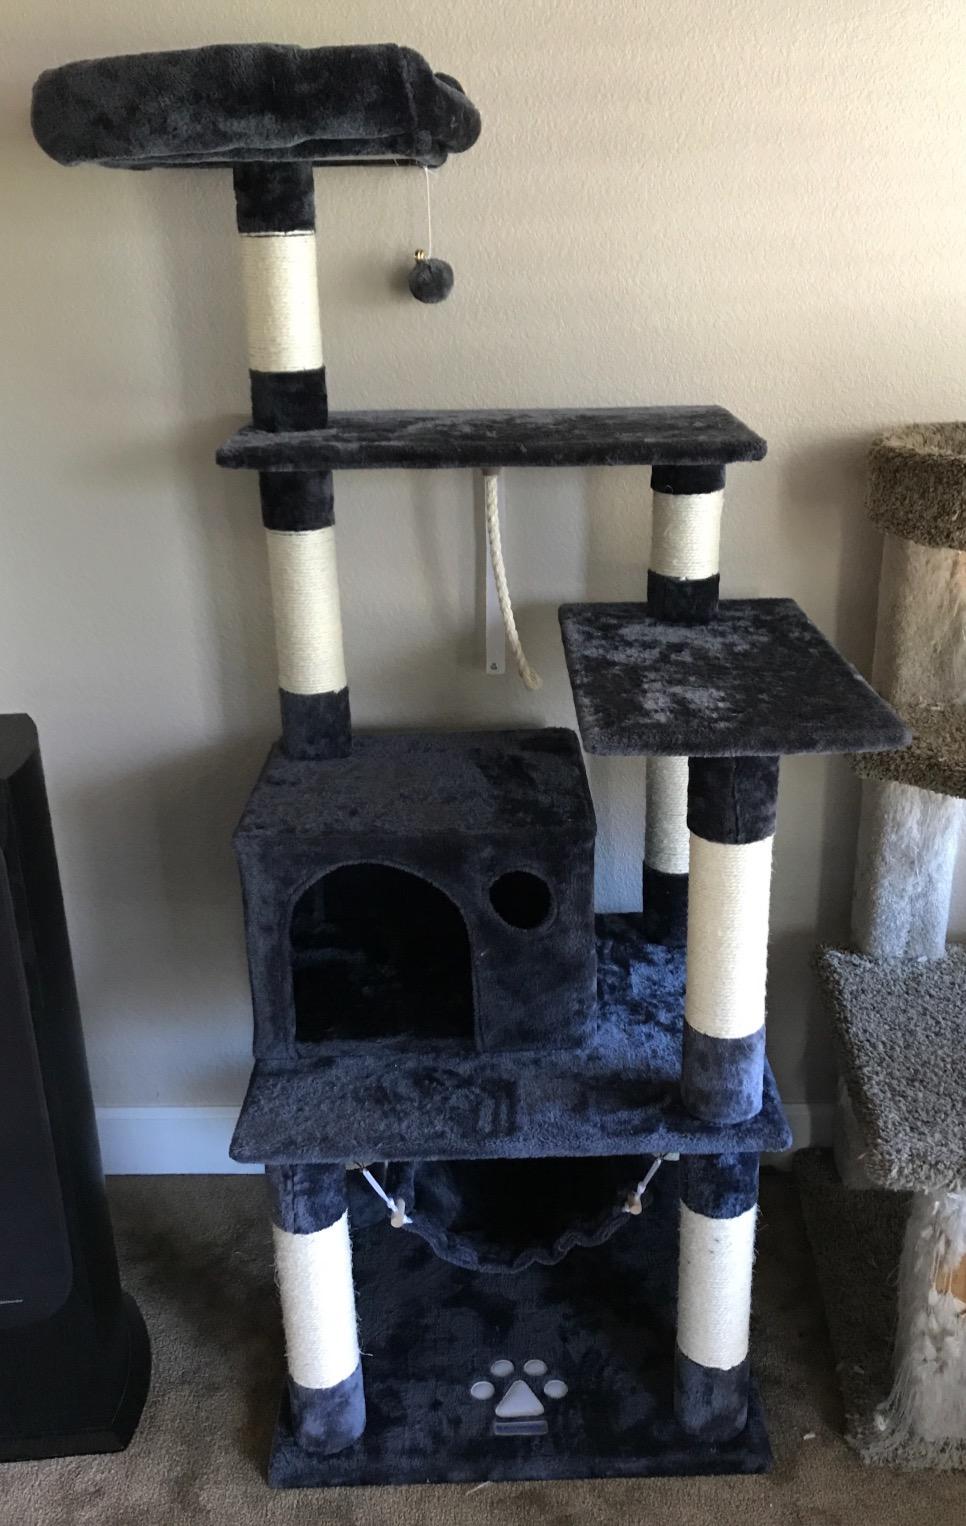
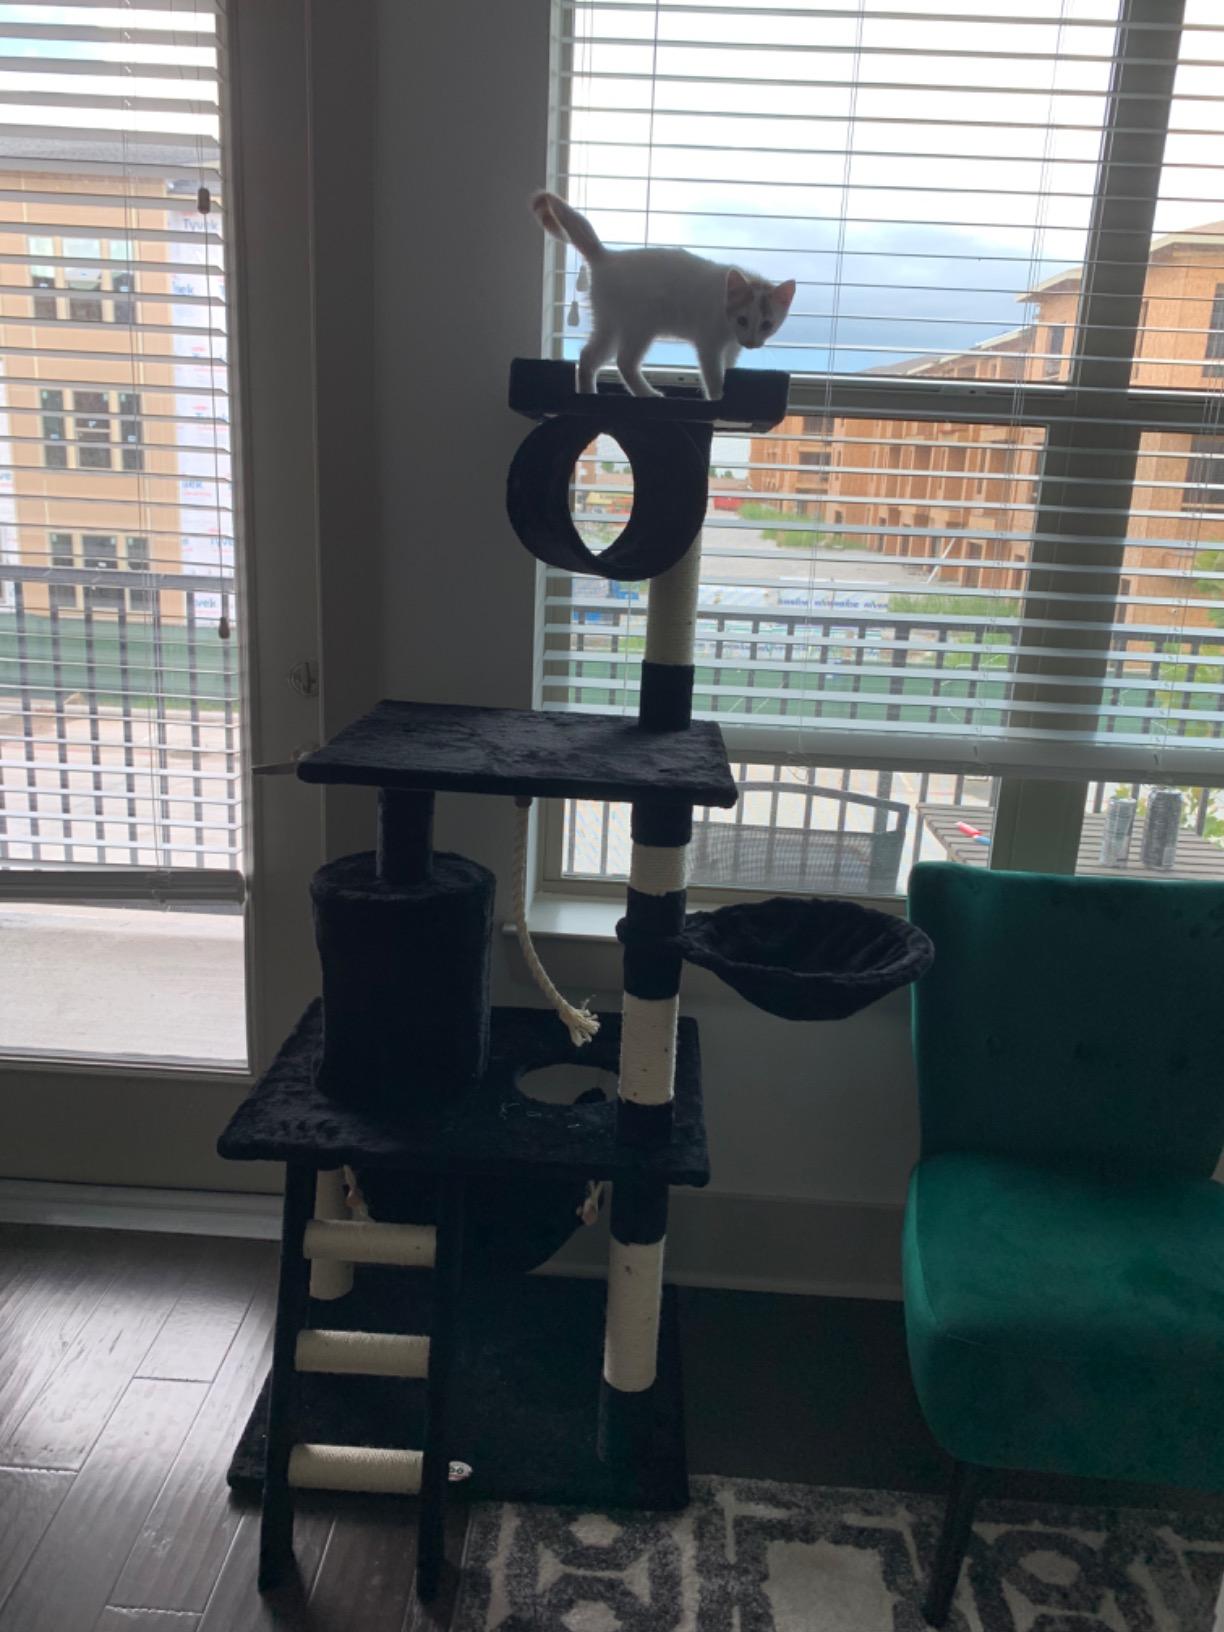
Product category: items_cat tree
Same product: no